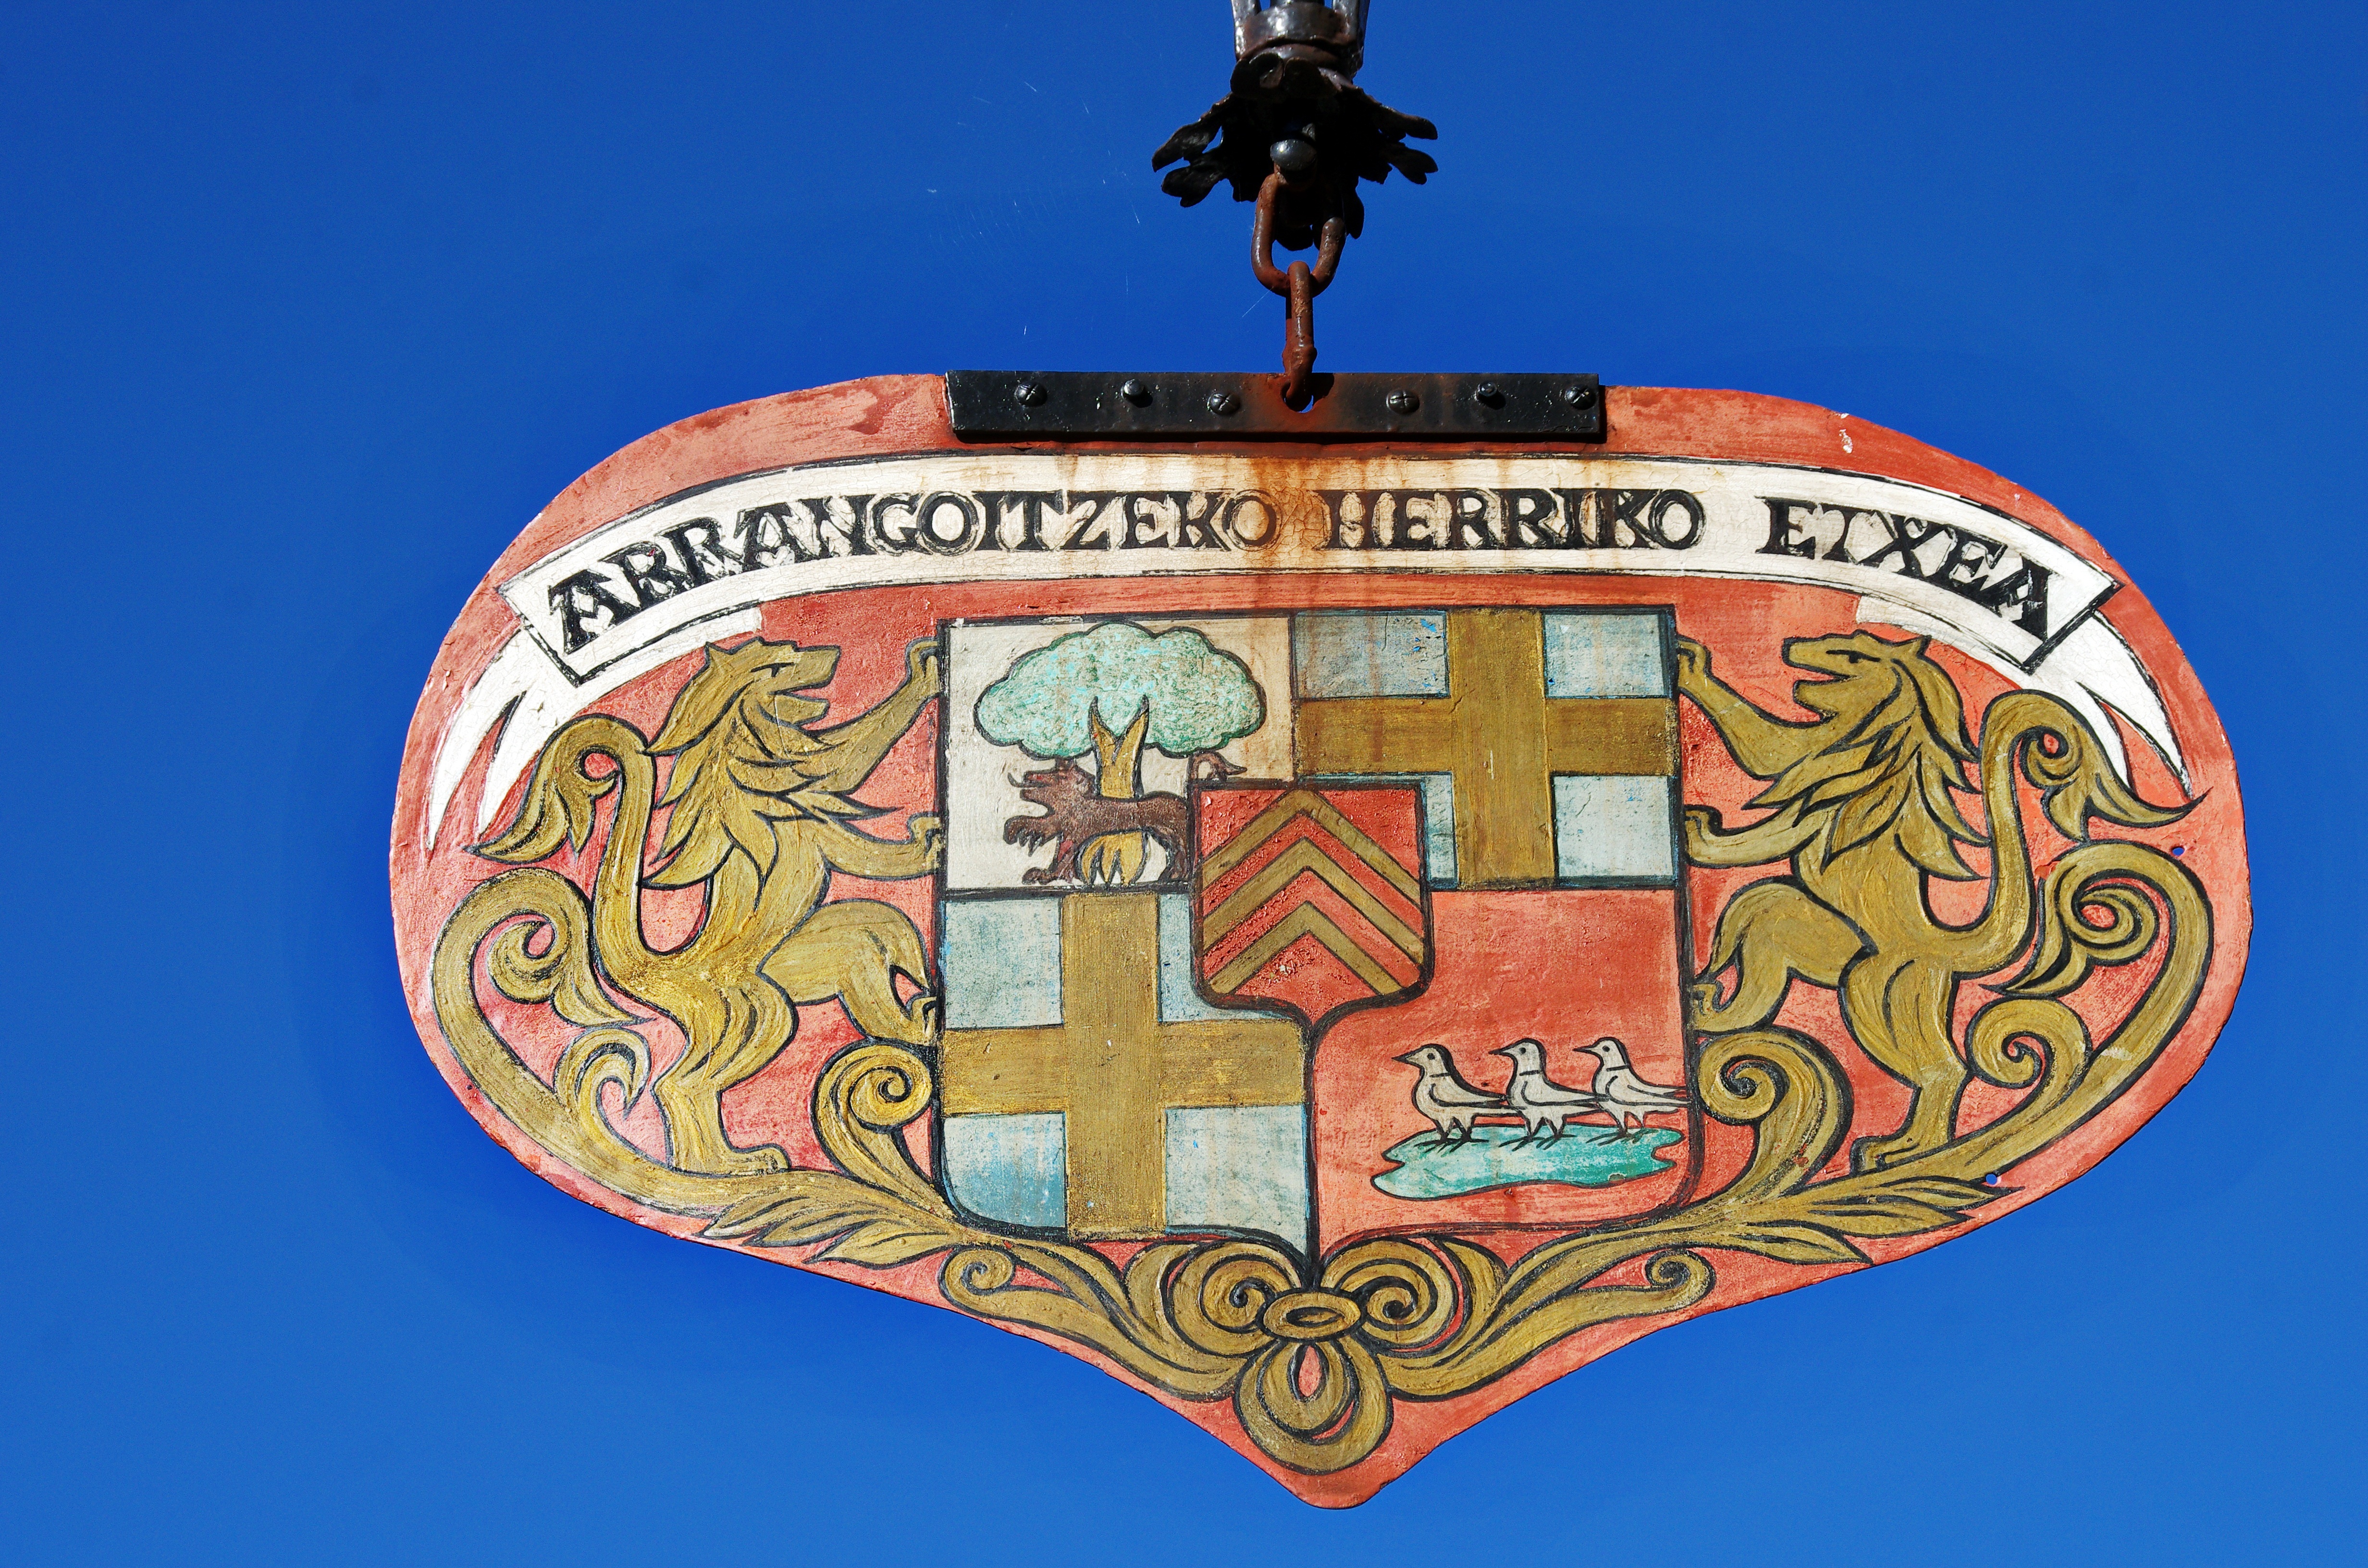
emblem, art, illustration, town hall, basque country, coat of arms, arcangues, basses pyr n es